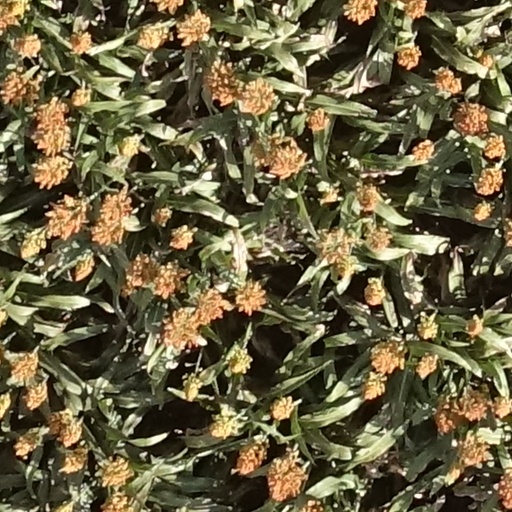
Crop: sorghum